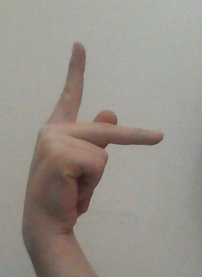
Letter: dha